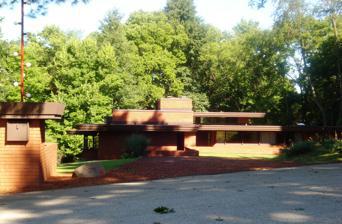
Building: Robert H. Sunday House
Country: United States of America
Year built: 1960
Historic house in Iowa, United States United States historic place Robert H. Sunday House U.S. National Register of Historic Places Show map of Iowa Show map of the United States Location 1701 Woodfield Rd. Marshalltown, Iowa Coordinates 42°1′36″N 92°55′40″W / 42.02667°N 92.92778°W / 42.02667; -92.92778 Built 1957–1960 Architect Frank Lloyd Wright Architectural style Late 19th And Early 20th Century American Movements MPS Iowa Usonian Houses by Frank Lloyd Wright, 1945–1960, MPS NRHP reference No. 88002141 Added to NRHP November 9, 1988 The Robert H. Sunday House is located in Marshalltown, Iowa , United States.  It was designed by Frank Lloyd Wright in the Usonian style, and was listed on the National Register of Historic Places in 1988.  Initially the Sunday's choose the Usonian Automatic, a natural concrete block model, for their home.  When it provided unworkable, Wright sent the plans for this house. In style and materials it is very similar to the 1953 Usonian Exhibition House. It was the sixth of seven houses designed by Wright and built in this style in Iowa.  Sunday, who owned Marshall Lumber in Marshalltown, acted as his own general contractor.  In fact, he and his wife did much of the work themselves.  It is also believed to be last of this style built in brick. John H. "Jack" Howe , a Wright assistant who supervised the initial construction, designed an addition to this house in 1970 that conforms seamlessly with the original.  It includes the family room, family room terrace, and the dining room.  The original house followed an L-shaped plan, and with the addition it is now a T-shaped plan.  Howe had previously designed (1964) the building for Sunday's business. See also List of Frank Lloyd Wright works References